Elf

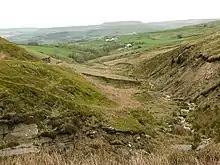
Alden Valley, Lancashire, a place possibly once associated with elves

Personal names provide the only evidence for "elf" in Gothic, which must have had the word * (plural *). The most famous name of this kind is "Alboin". Old English names in "elf"- include the cognate of "Alboin" Ælfwine (literally "elf-friend", m.), Ælfric ("elf-powerful", m.), Ælfweard ("elf-guardian", m.), and Ælfwaru ("elf-care", f.). A widespread survivor of these in modern English is Alfred (Old English "Ælfrēd", "elf-advice"). Also surviving are the English surname Elgar ("Ælfgar", "elf-spear"), and the name of St Alphege ("Ælfhēah", "elf-tall"). German examples are "Alberich", "Alphart" and "Alphere" (father of Walter of Aquitaine) and Icelandic examples include "Álfhildur". These names suggest that elves were positively regarded in early Germanic culture. Of the many words for supernatural beings in Germanic languages, the only ones regularly used in personal names are "elf" and words denoting pagan gods, suggesting that elves were considered to be similar to gods.